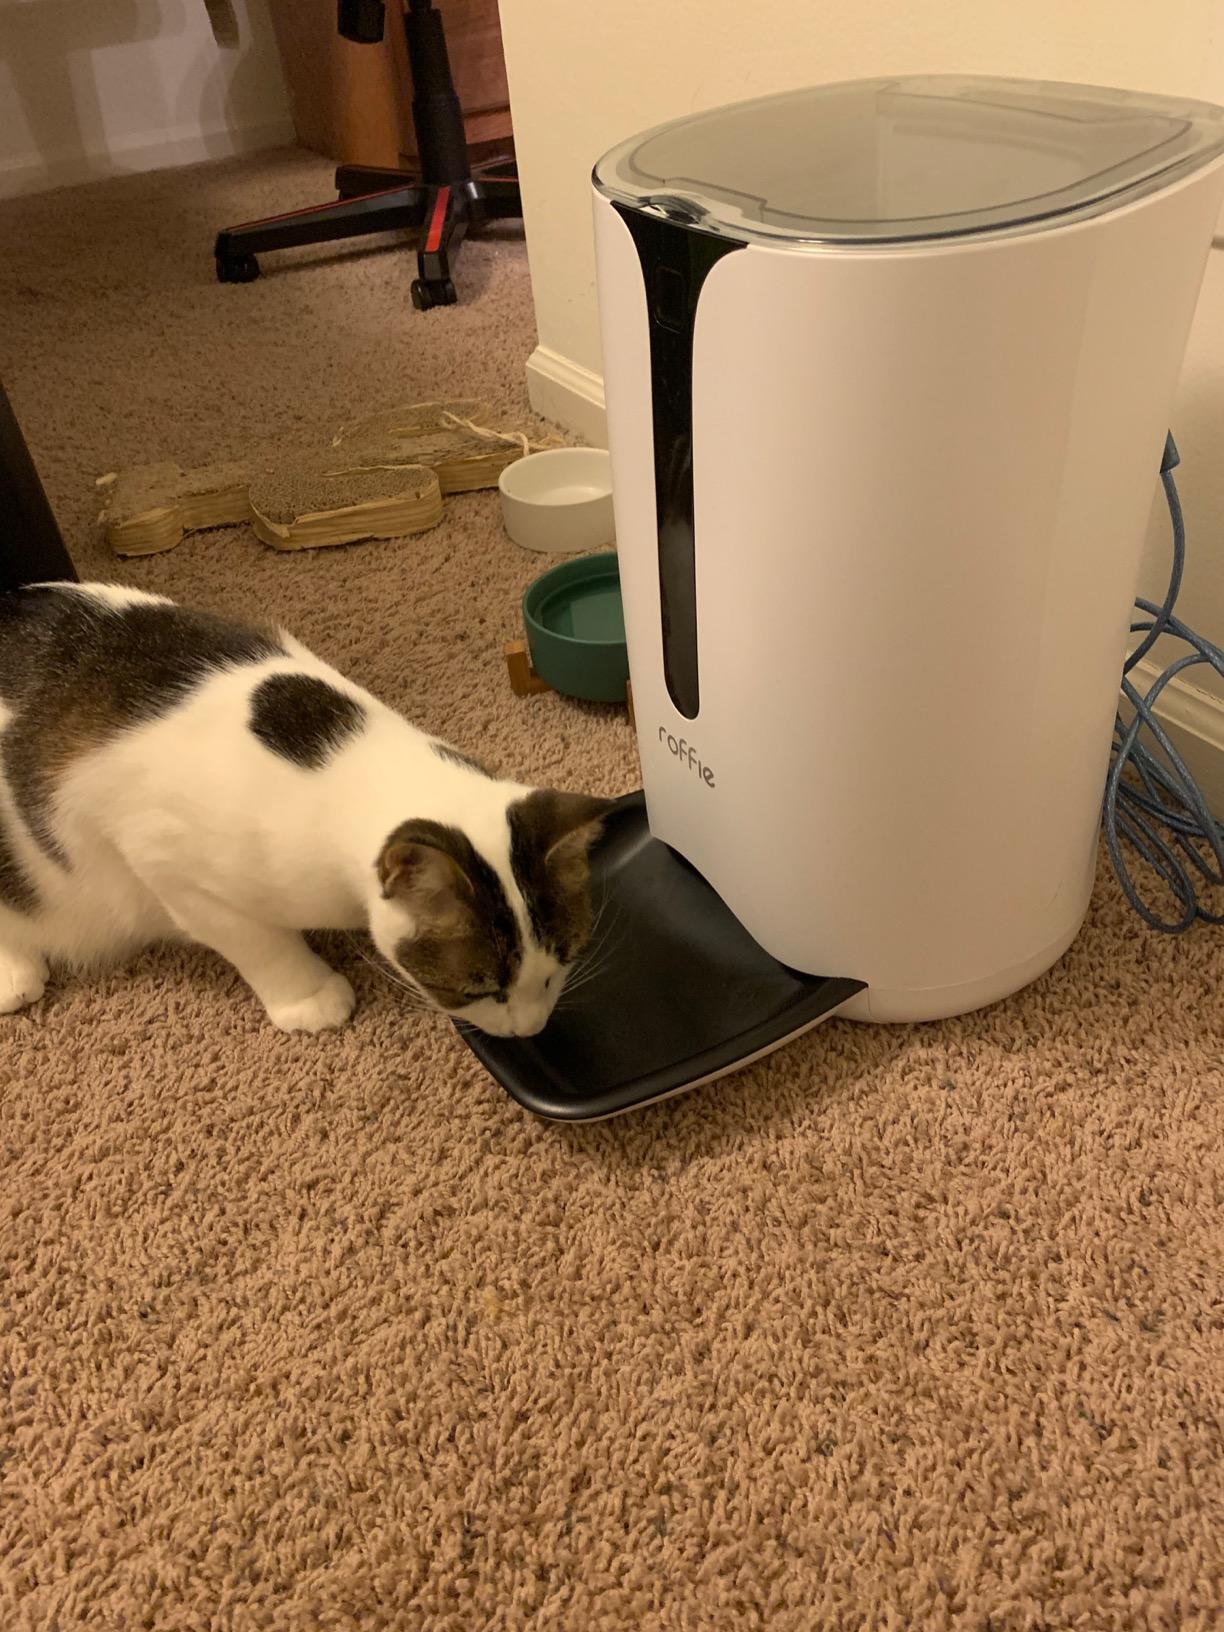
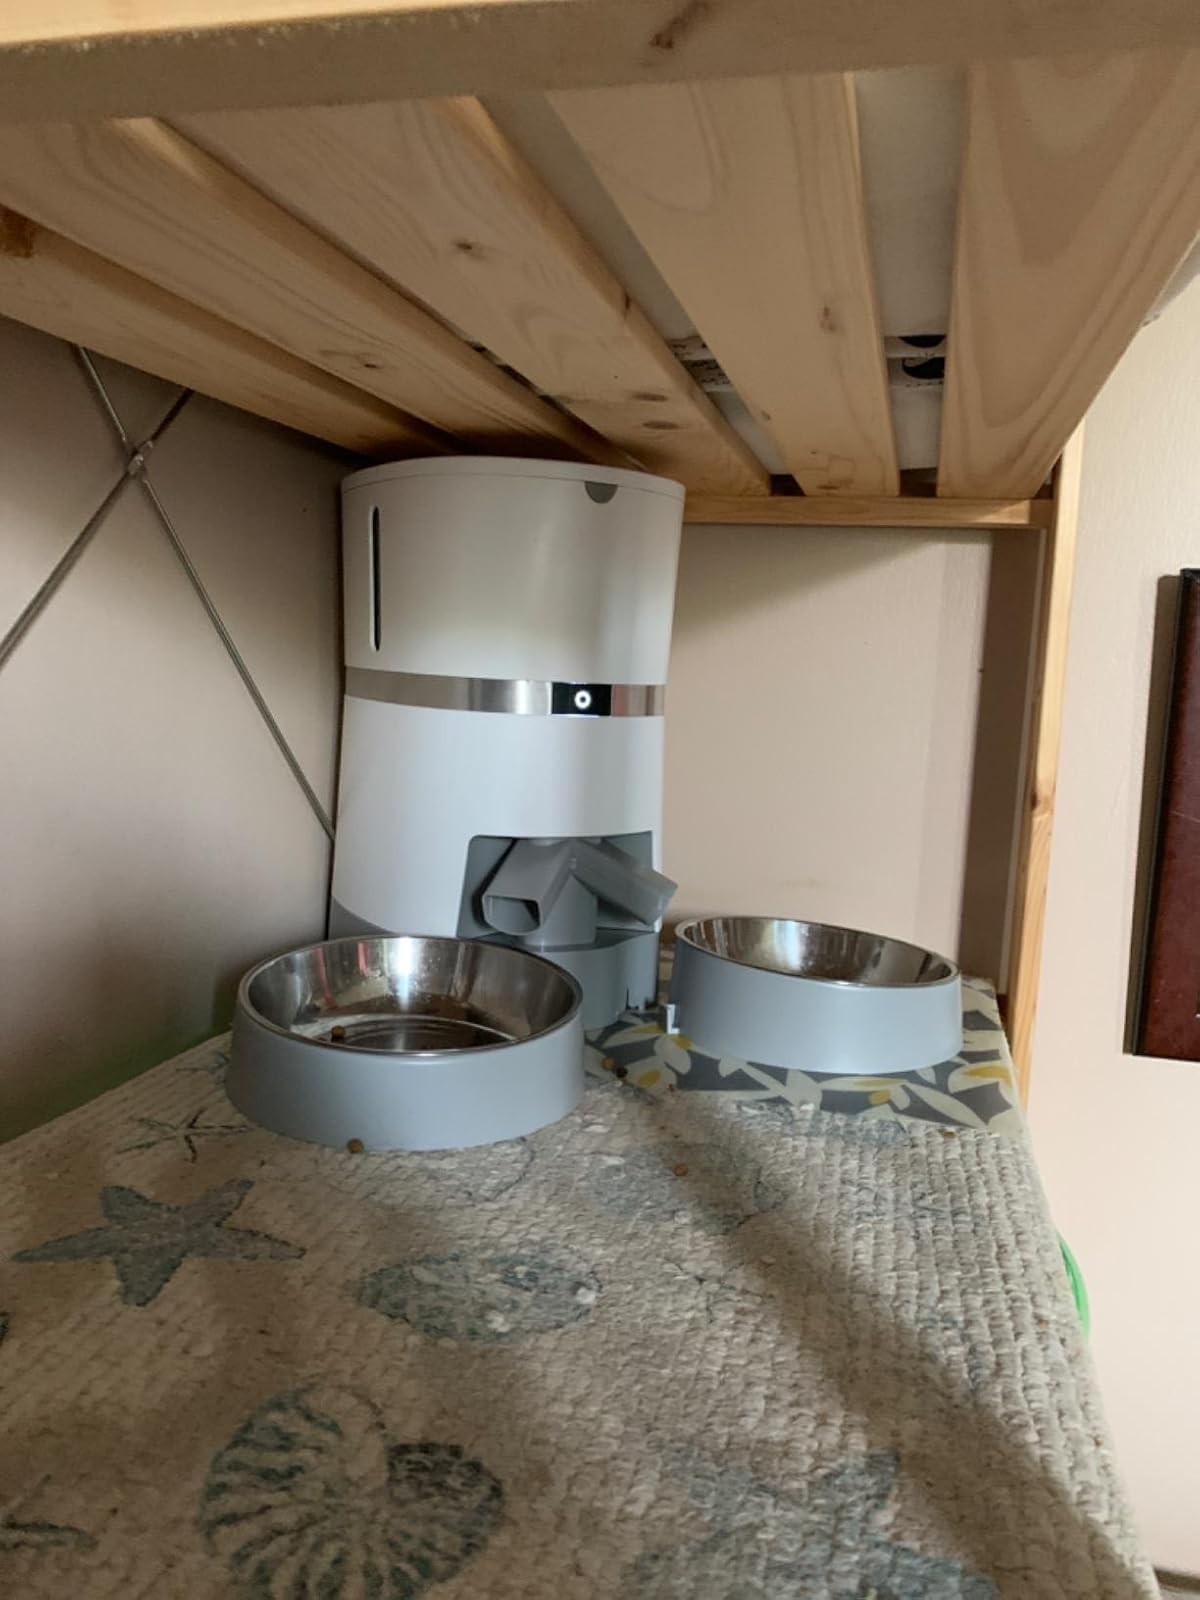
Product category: items_feeder
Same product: no